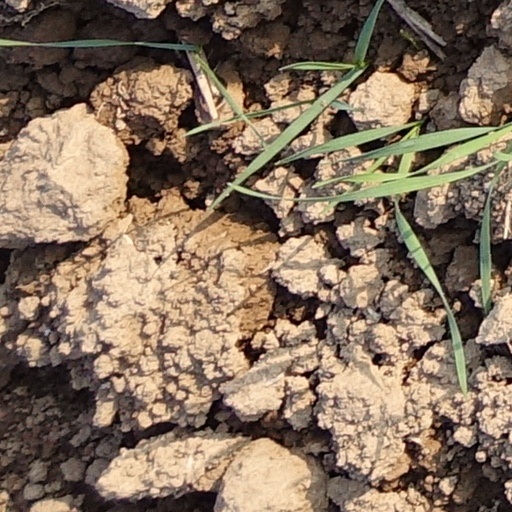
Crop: wheat